Question: Please indicate a possible affordance area of the baseball bat that can be used for hitting
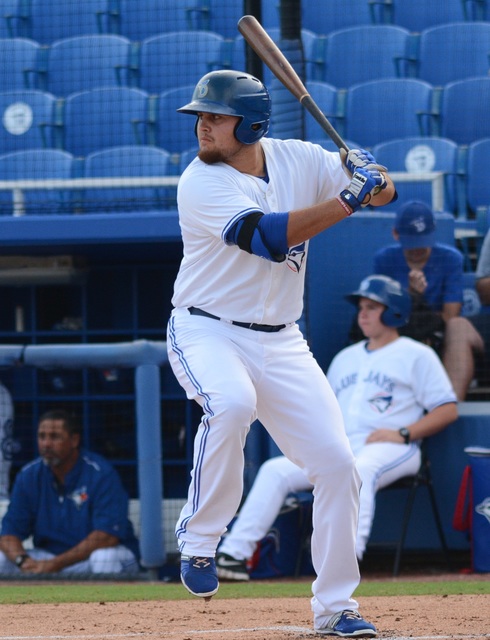
Answer: [234.9, 11.042, 291.566, 87.708]